Wacquemoulin

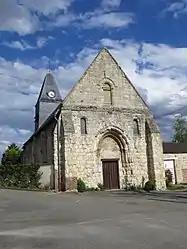
The church in Wacquemoulin

Wacquemoulin is a commune in the Oise department in northern France, located 20 km north west of Compiegne. Wacquemoulin station has rail connections to Amiens and Compiègne.